Archbold's Castle

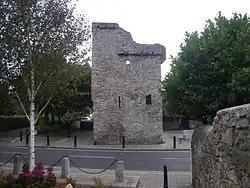

Archbold's Castle is a castle and a National Monument in Dalkey, Ireland.